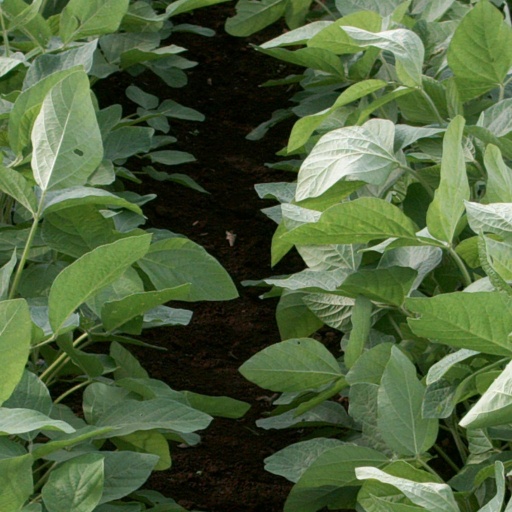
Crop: soybean